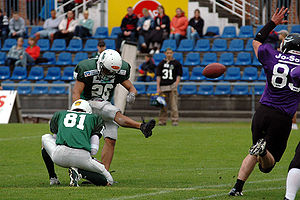
Placekicker
Et field goal under udførelse i en amerikansk fodbold-kamp. Den sparkende spiller er placekickeren.
En Place kicker er, indenfor amerikansk fodbold, den spiller på holdet der som regel står for udførelse af holdets field goals, ekstrapoints og kick offs.